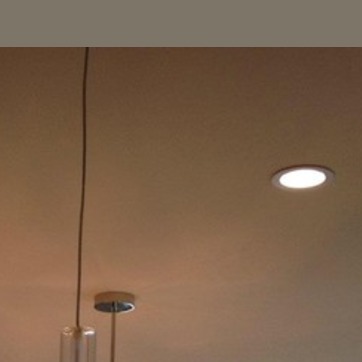
Material: painted